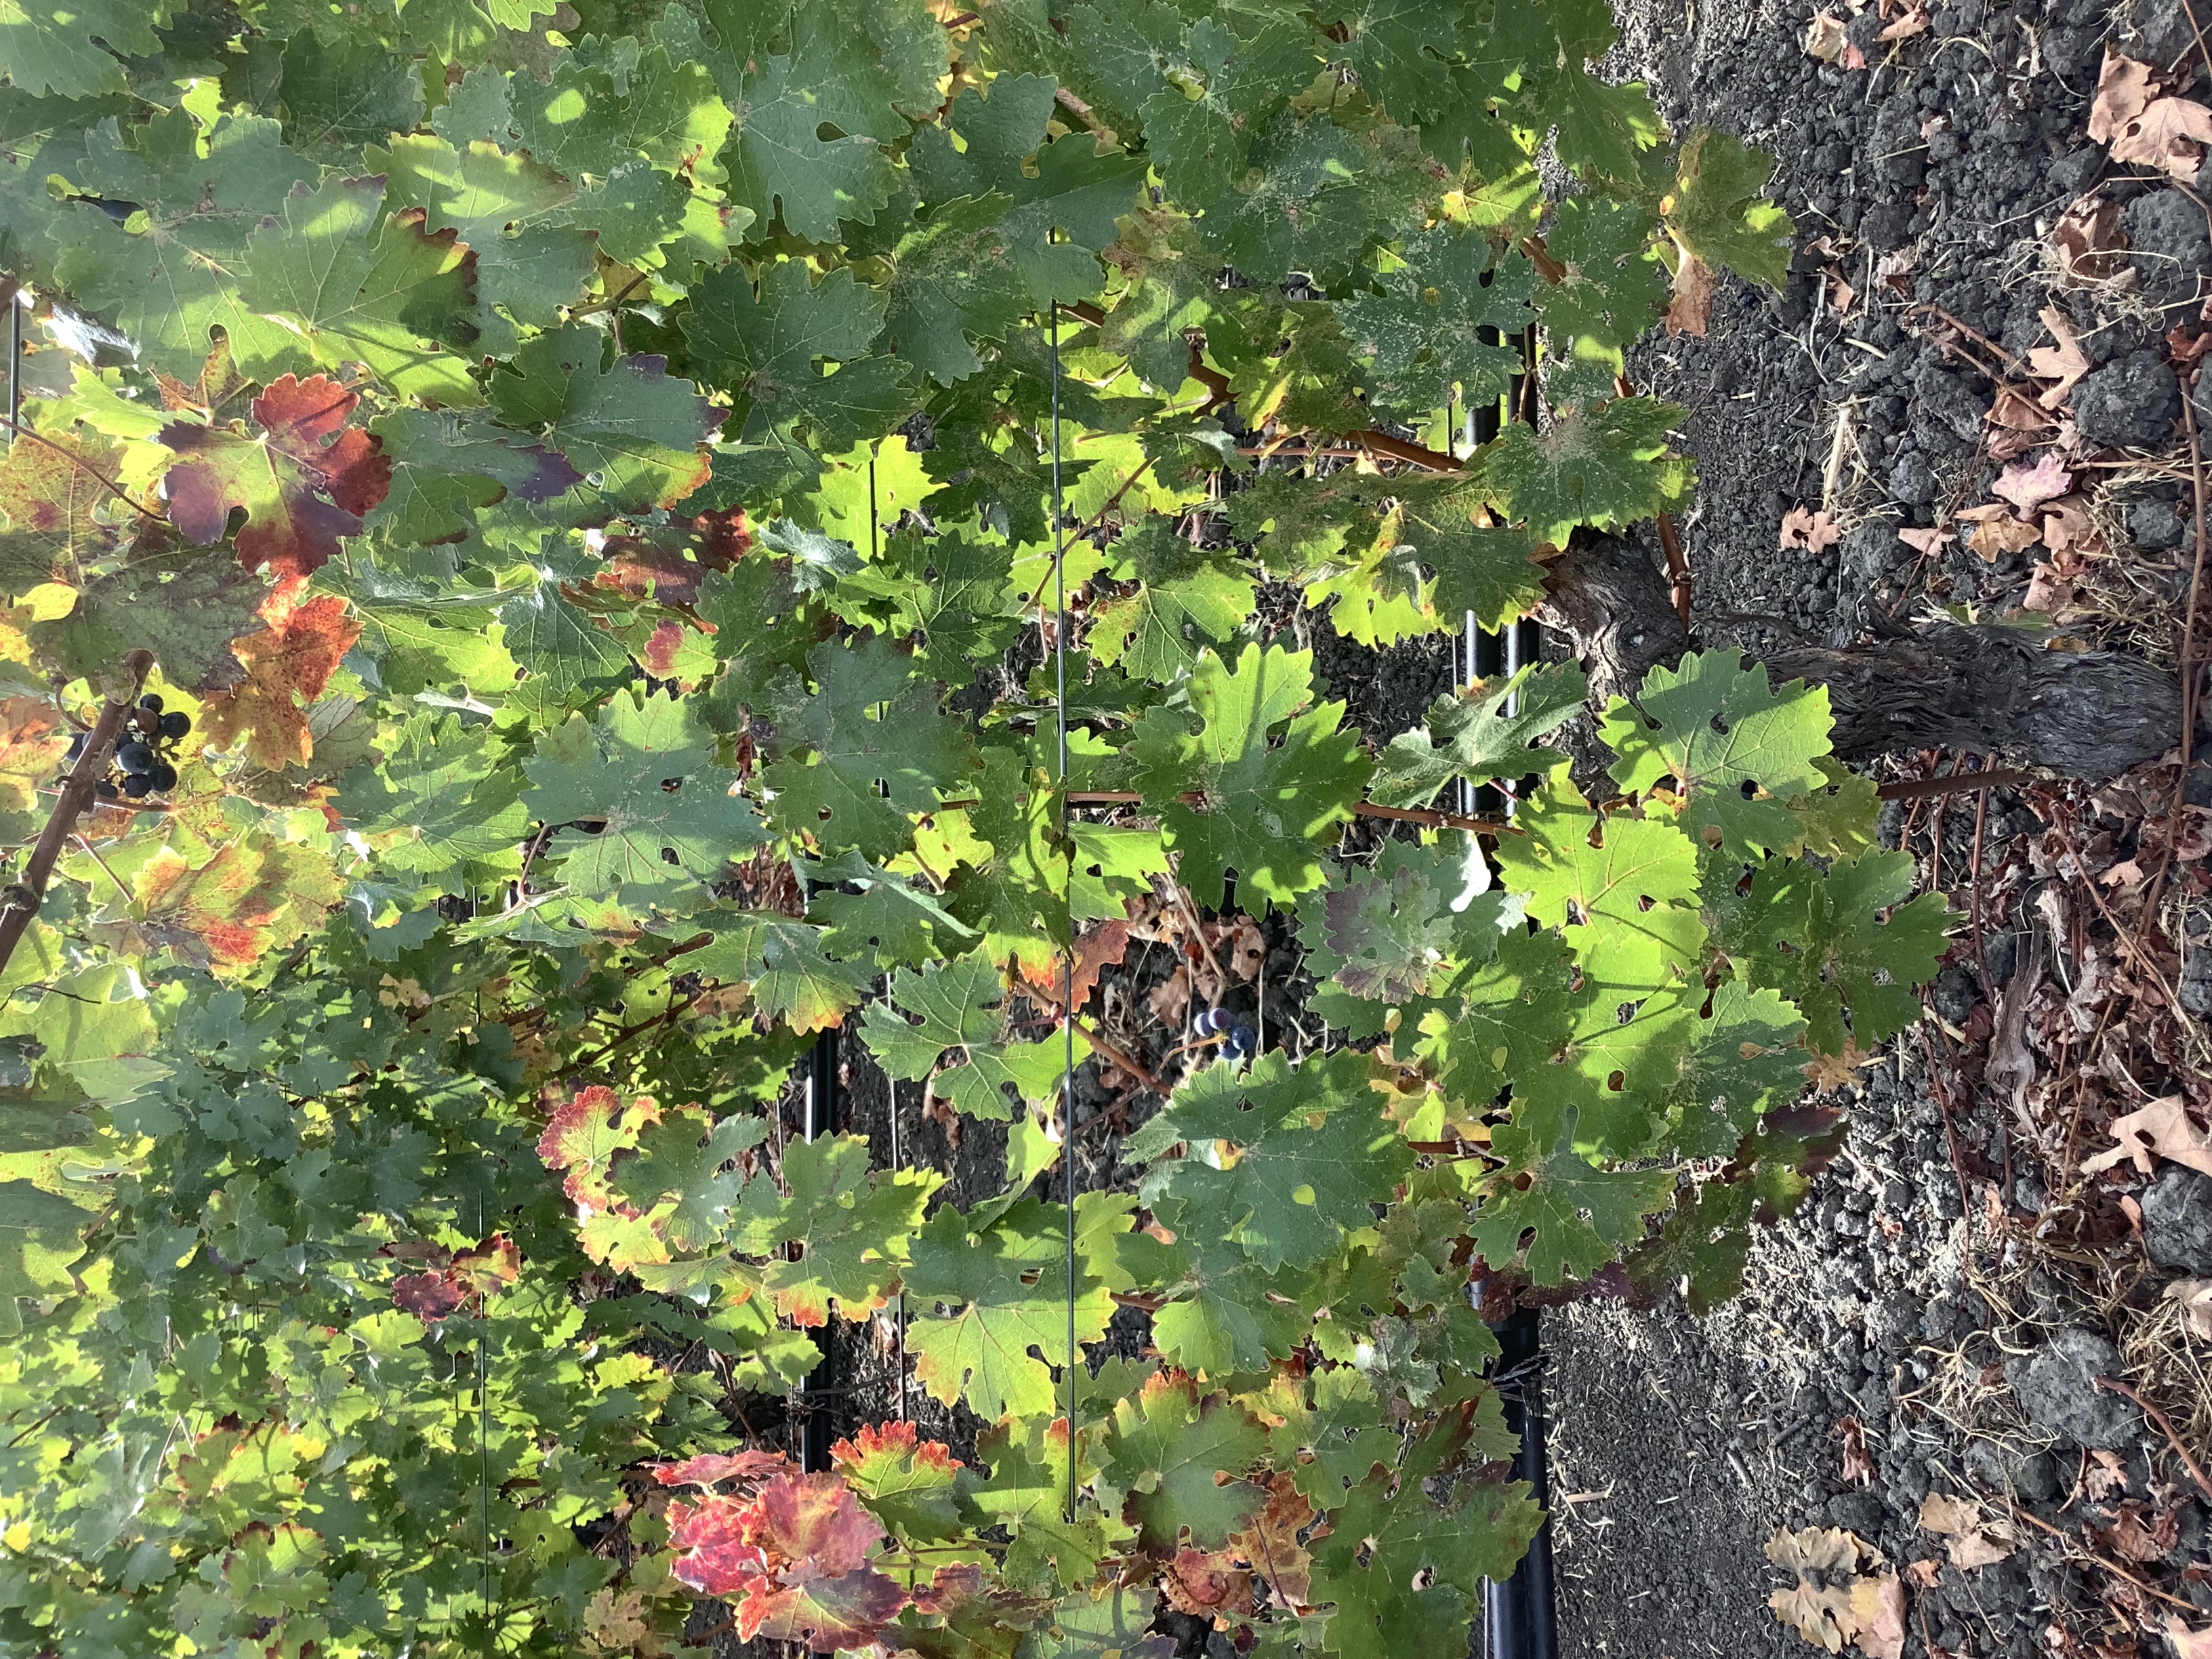
Label: Other Red